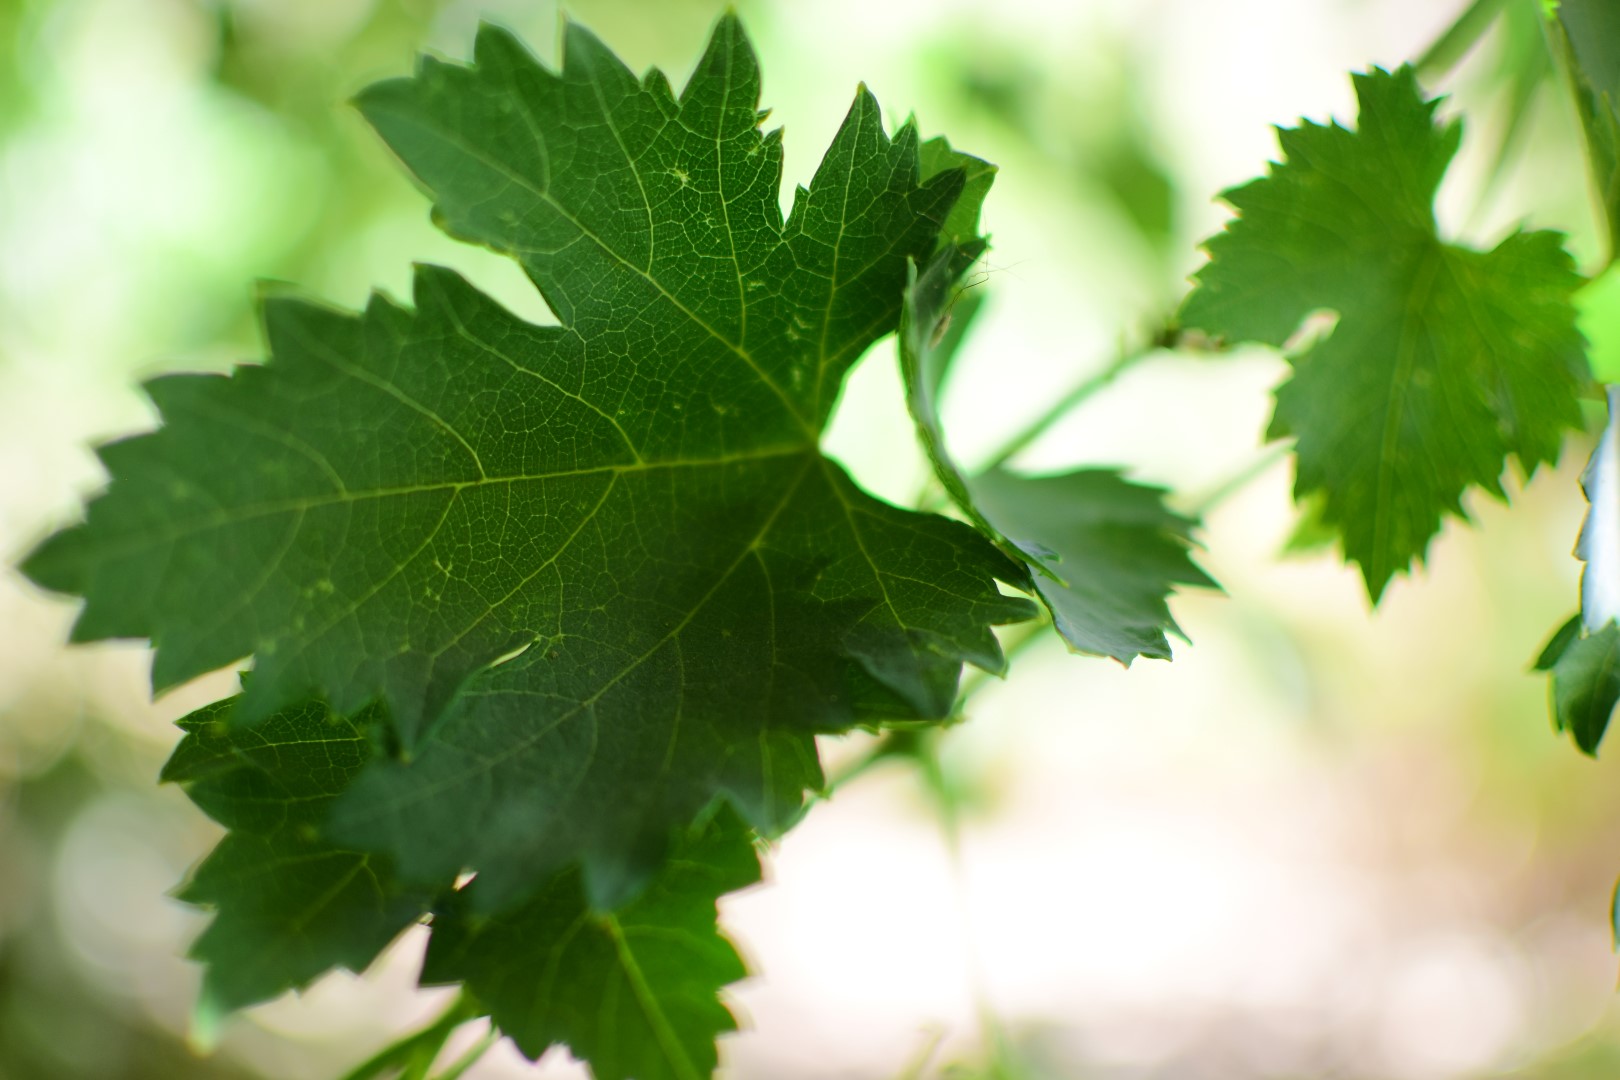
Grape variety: Halawani